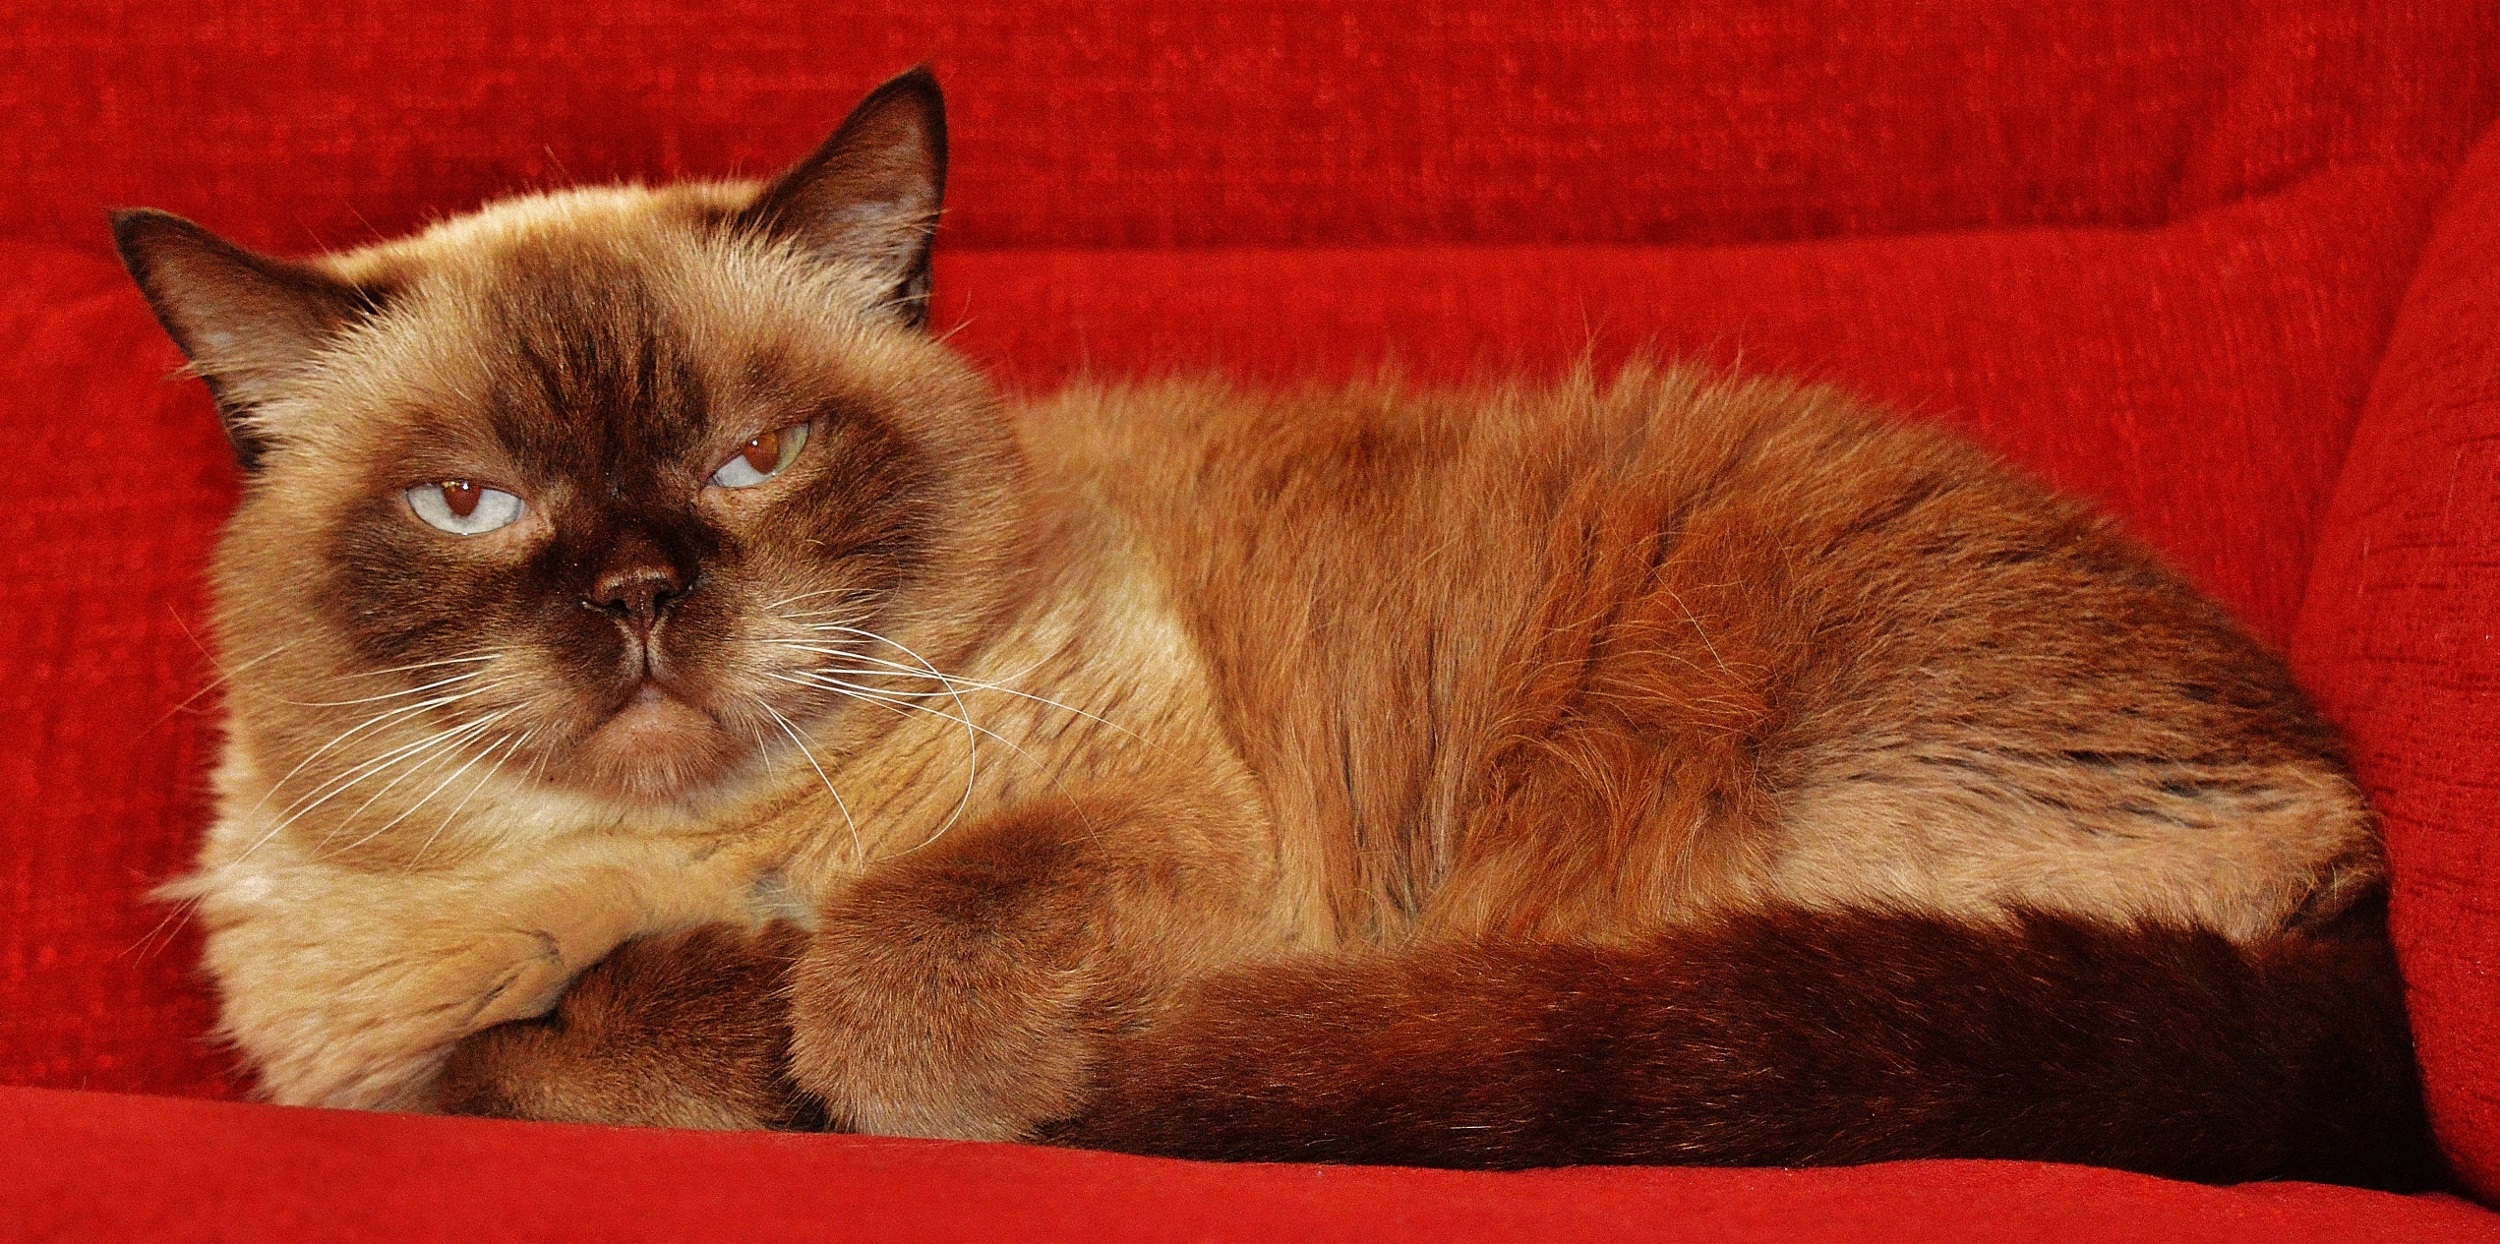
sweet, animal, cute, fur, kitten, cat, brown, mammal, blue eye, thoroughbred, nose, whiskers, beige, adidas, vertebrate, mieze, dreamy, dear, british shorthair, european shorthair, small to medium sized cats, cat like mammal, carnivoran, domestic short haired cat